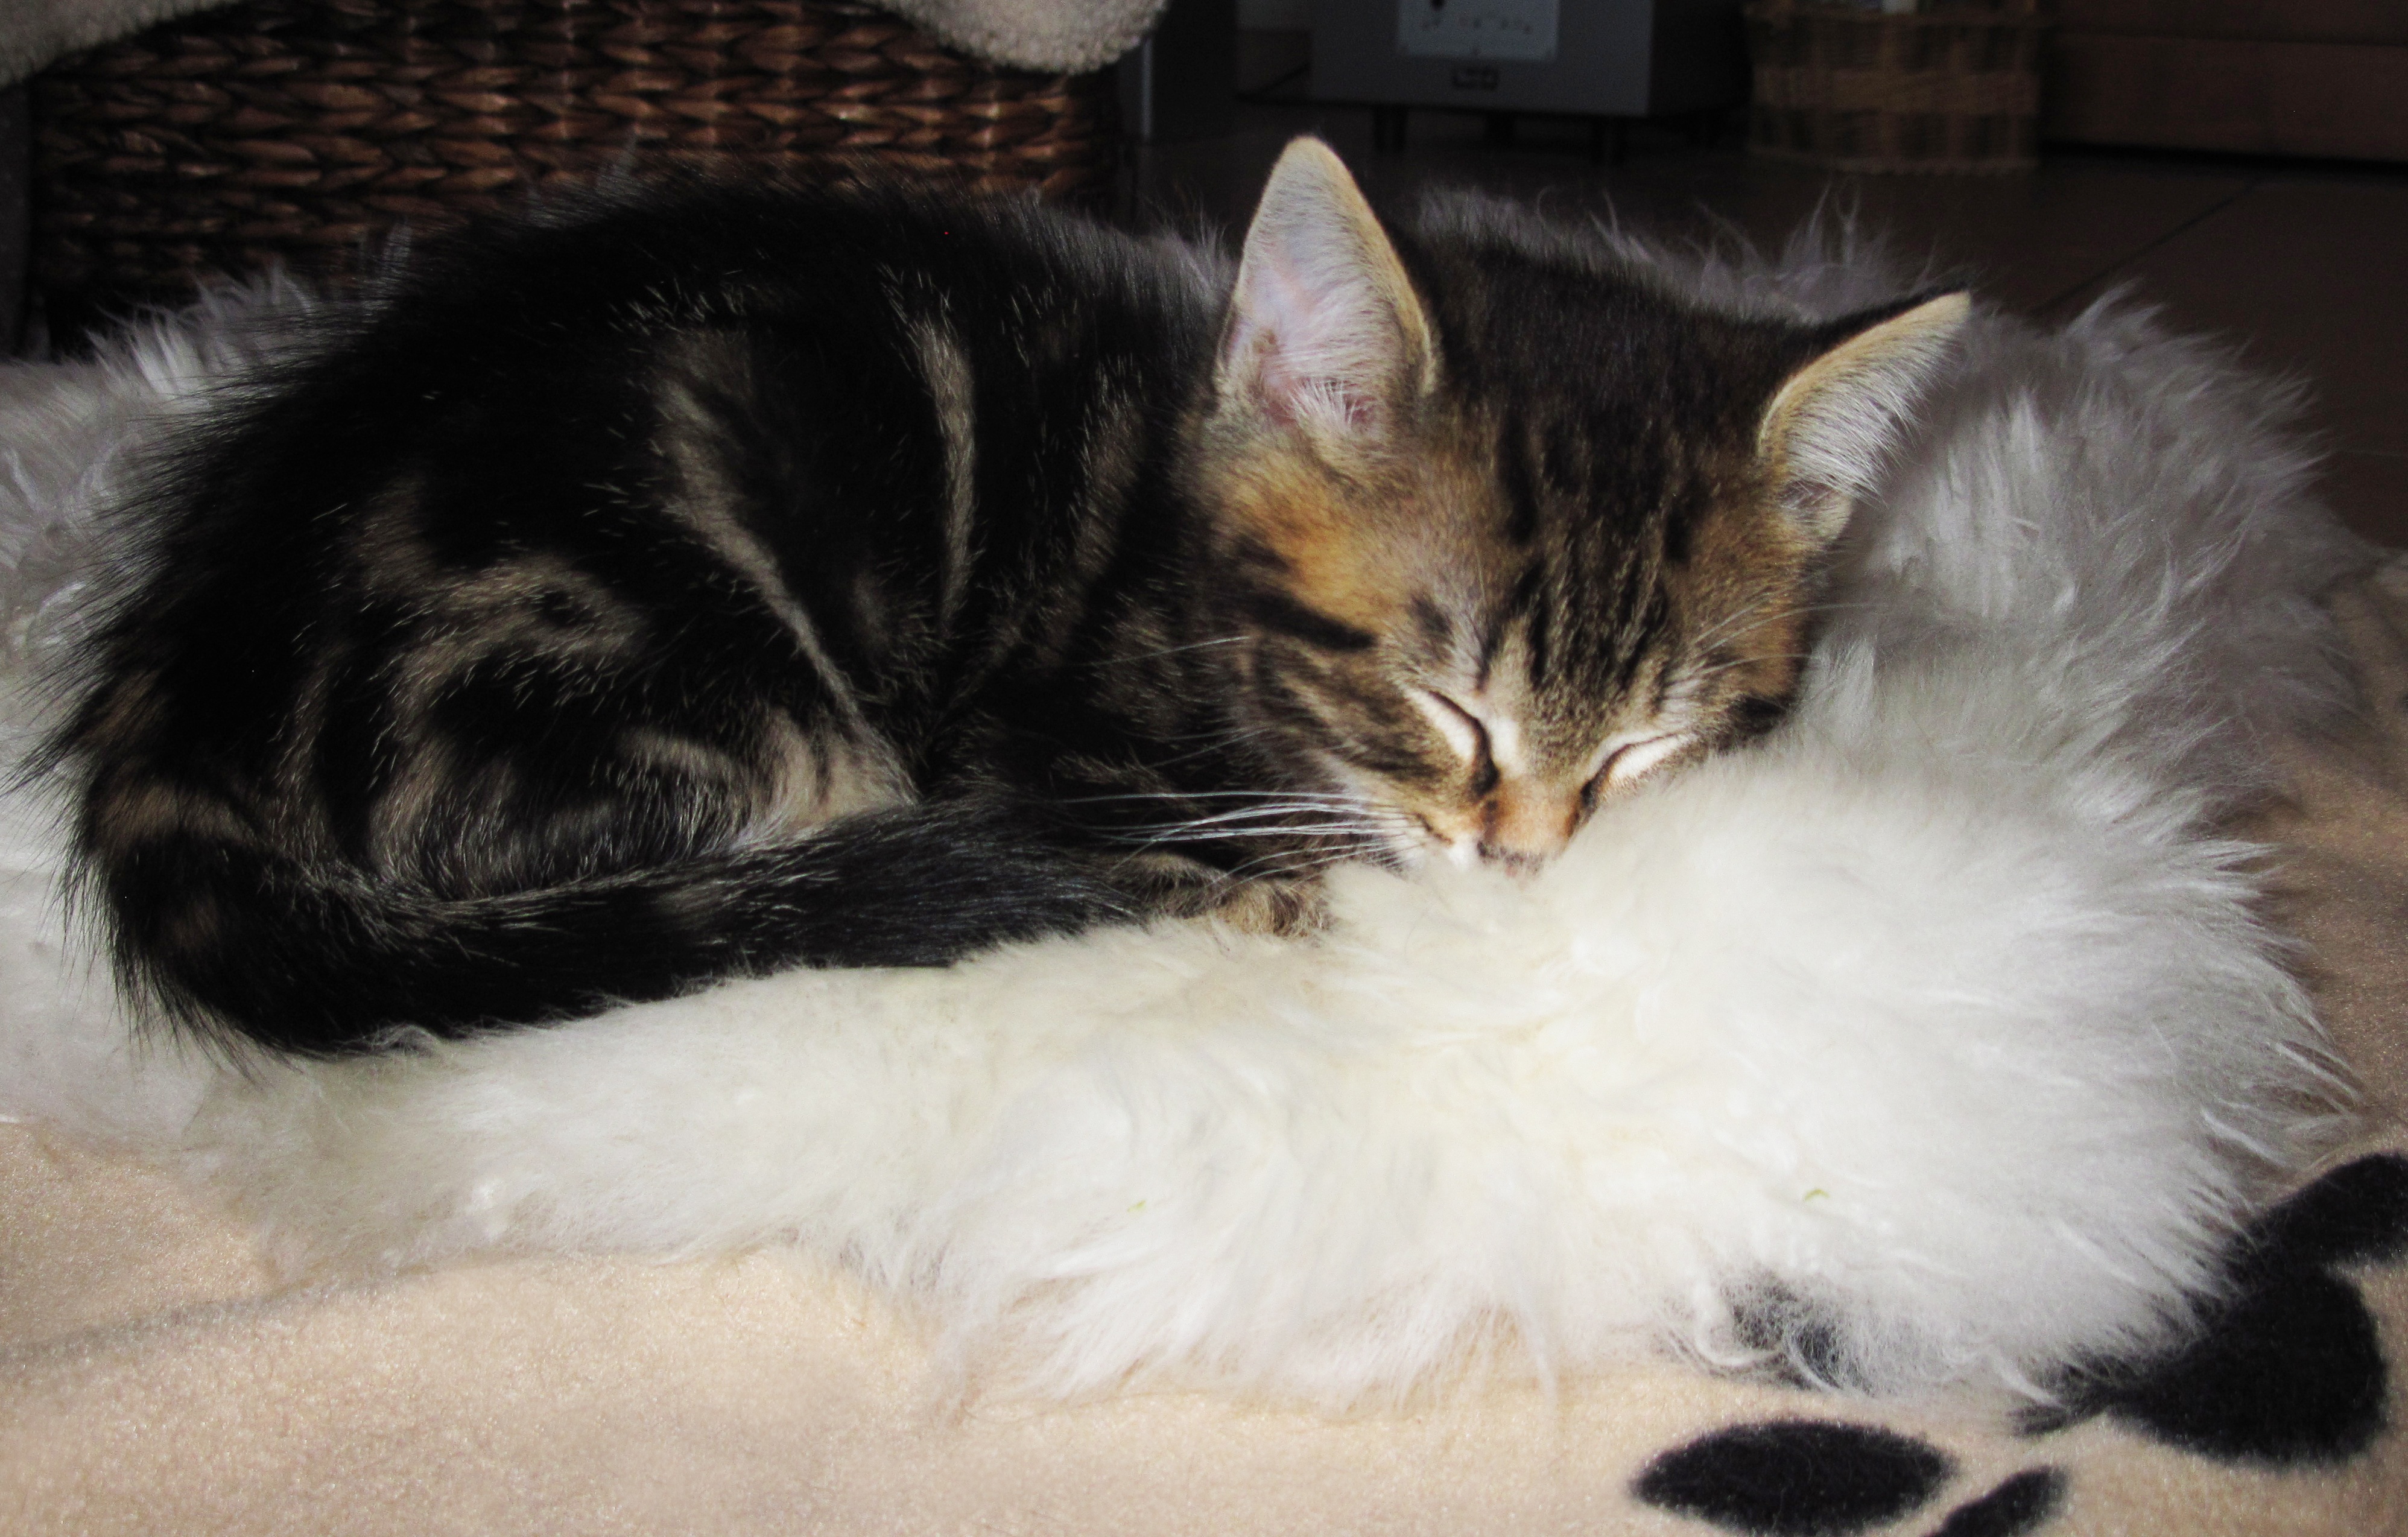
cute, kitten, cat, mammal, whiskers, sleep, vertebrate, maine coon, norwegian forest cat, european shorthair, small to medium sized cats, cat like mammal, domestic short haired cat, domestic long haired cat, little kitten